Ethnic groups in Latin America

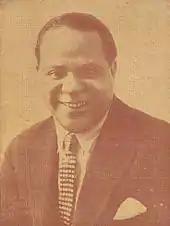
Enrique Maciel, an Argentine of Mulatto ancestry

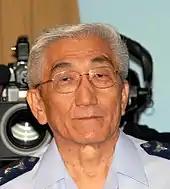
Juniti Saito, head of the Brazilian Air Force and one of over a million Japanese Brazilians

In Latin America, human skin color and ancestry are often conflated, with lighter skin commonly assumed as indicative of higher levels of European ancestry. A 20th century study on Mexican Americans used skin reflectance data (a method of measuring the lightness or darkness of skin) as an estimation of European ancestry. However, genetic evidence published in 2019 has challenged this presumption. A genome-wide association study of 6000 Latin Americans from Mexico, Brazil, Colombia, Chile and Peru found that the strongest correlation for light skin color in these populations was actually an amino acid variant of the MFSD12 gene; which is absent in Europeans, but very common in East Asians and Native Americans. The presumption that lighter skin in Latin Americans is an indicator of European ancestry was somewhat unjustified, depending on the gene for light skin.